Question: Please indicate a possible affordance area of the carrot that can be used for eating
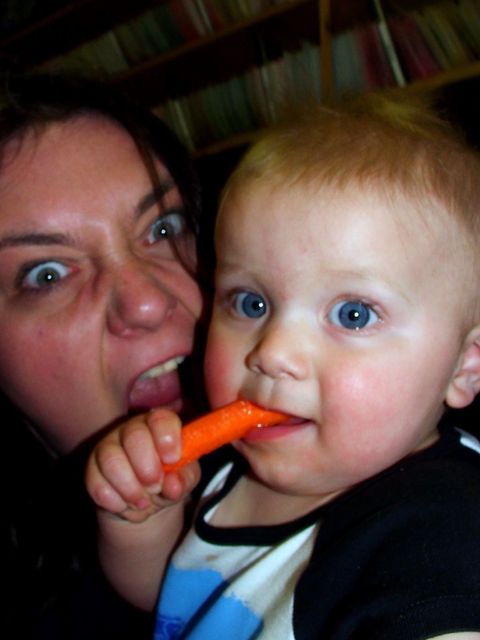
Answer: [146.767, 386.165, 291.128, 472.782]